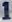
Number: 1